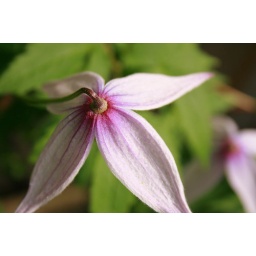
Can't remember what the variety is, but I think the flowers are cool with the pink veins in the petals.